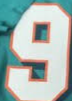
Number: 9